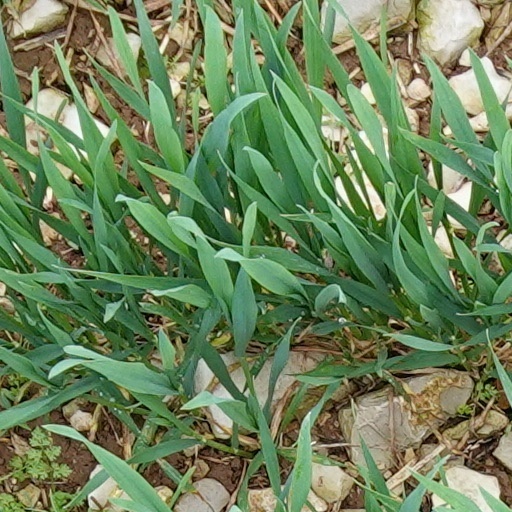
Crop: wheat